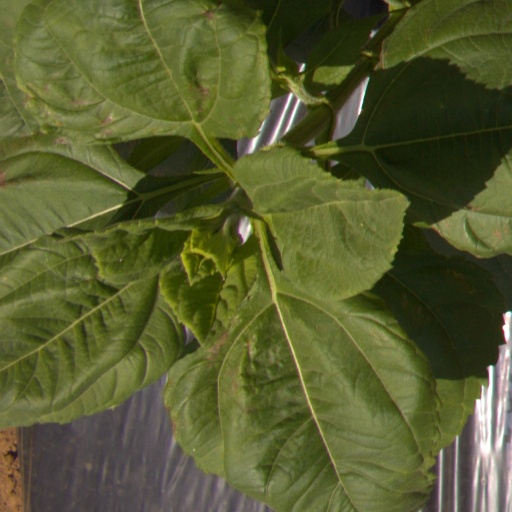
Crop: Jerusalem artichoke